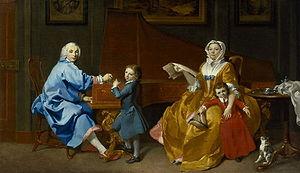
Shudi est le nom d'une famille de facteurs de clavecins anglais actifs au XVIIIᵉ siècle dont l'entreprise, par héritage, devint la firme Broadwood : la production se tourna, au début du XIXᵉ siècle vers la fabrication de pianos.